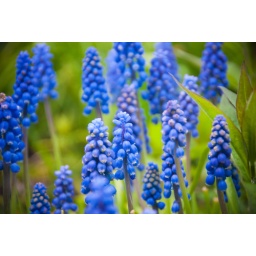
blue and green all over